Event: Nepal Earthquake
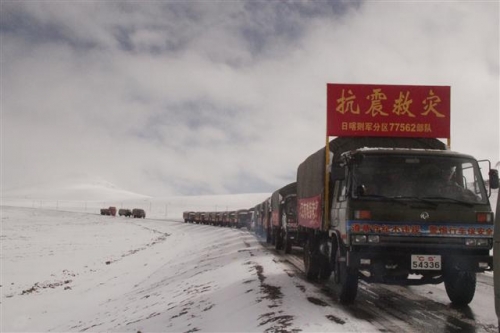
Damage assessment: no_damage